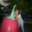
Label: sweet_pepper